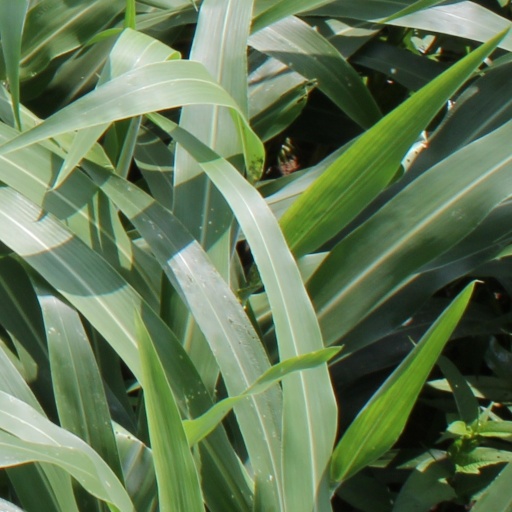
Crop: sorghum